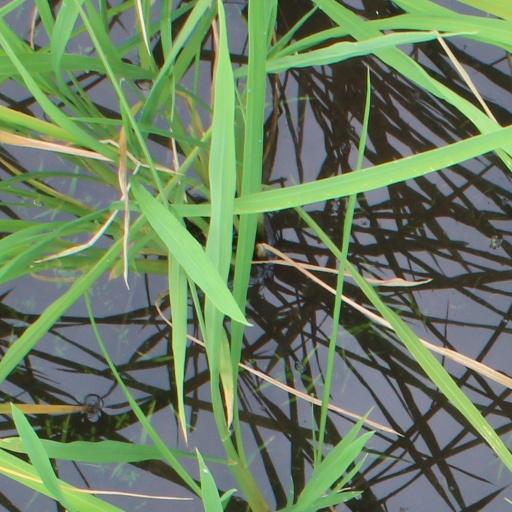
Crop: rice